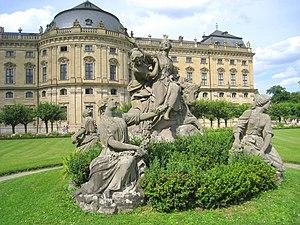
Johann Peter Alexander Wagner est un sculpteur allemand du rococo et du néoclassicisme.